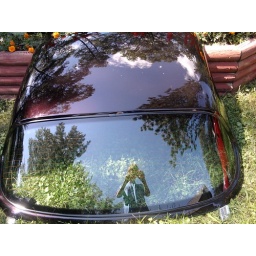
Laying against a flower bed while not on car